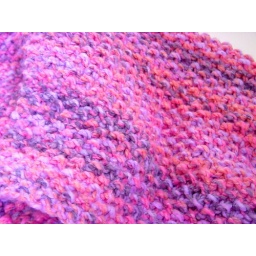
Baby girl blanket in pink and lavender